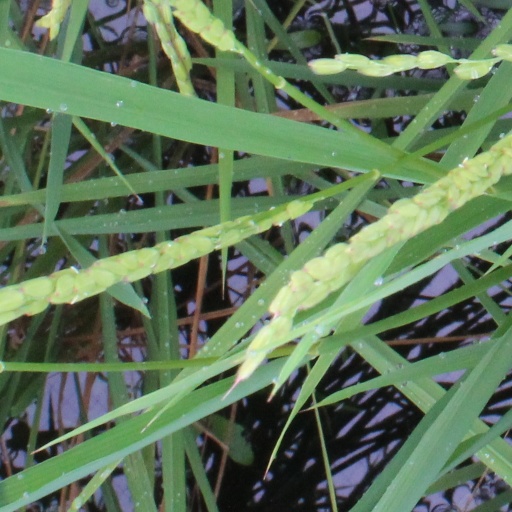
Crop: rice